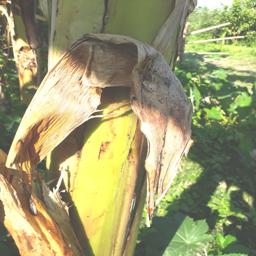
Label: PSEUDOSTEM WEEVIL